Pietro Chiodi

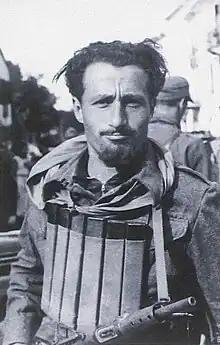
Chiodi 1945

Pietro Chiodi (2 July 1915 – 22 September 1970), born in Corteno Golgi, was an Italian philosopher and anti-fascist partisan. He was the first Italian translator of Martin Heidegger's "Being and Time". He died in Turin in 1970.